Crywank

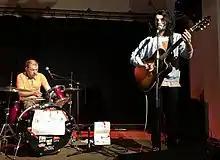
Crywank performing live in 2022.: Dan Watson and Jay Clayton

Crywank is an English anti-folk band based out of Manchester, England. The band is a trio consisting of vocalist/guitarist and founder Jay Clayton, drummer Dan Watson, who joined in 2012 and bassist Jules Noel, who joined in 2024. AllMusic describes their body of work as containing "sadness, paranoia, misery, and dry humor", comparing them to AJJ or 'a sarcastic Bright Eyes'. The group have independently released eight full length albums. They have previously toured the UK, Ireland, Mainland Europe, Russia, South East Asia, South America, Australia, New Zealand, US, Mexico and Canada.